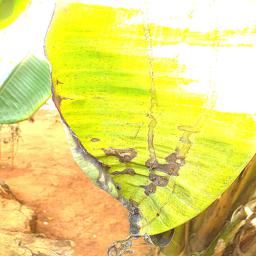
Label: MALBHOG LEAF